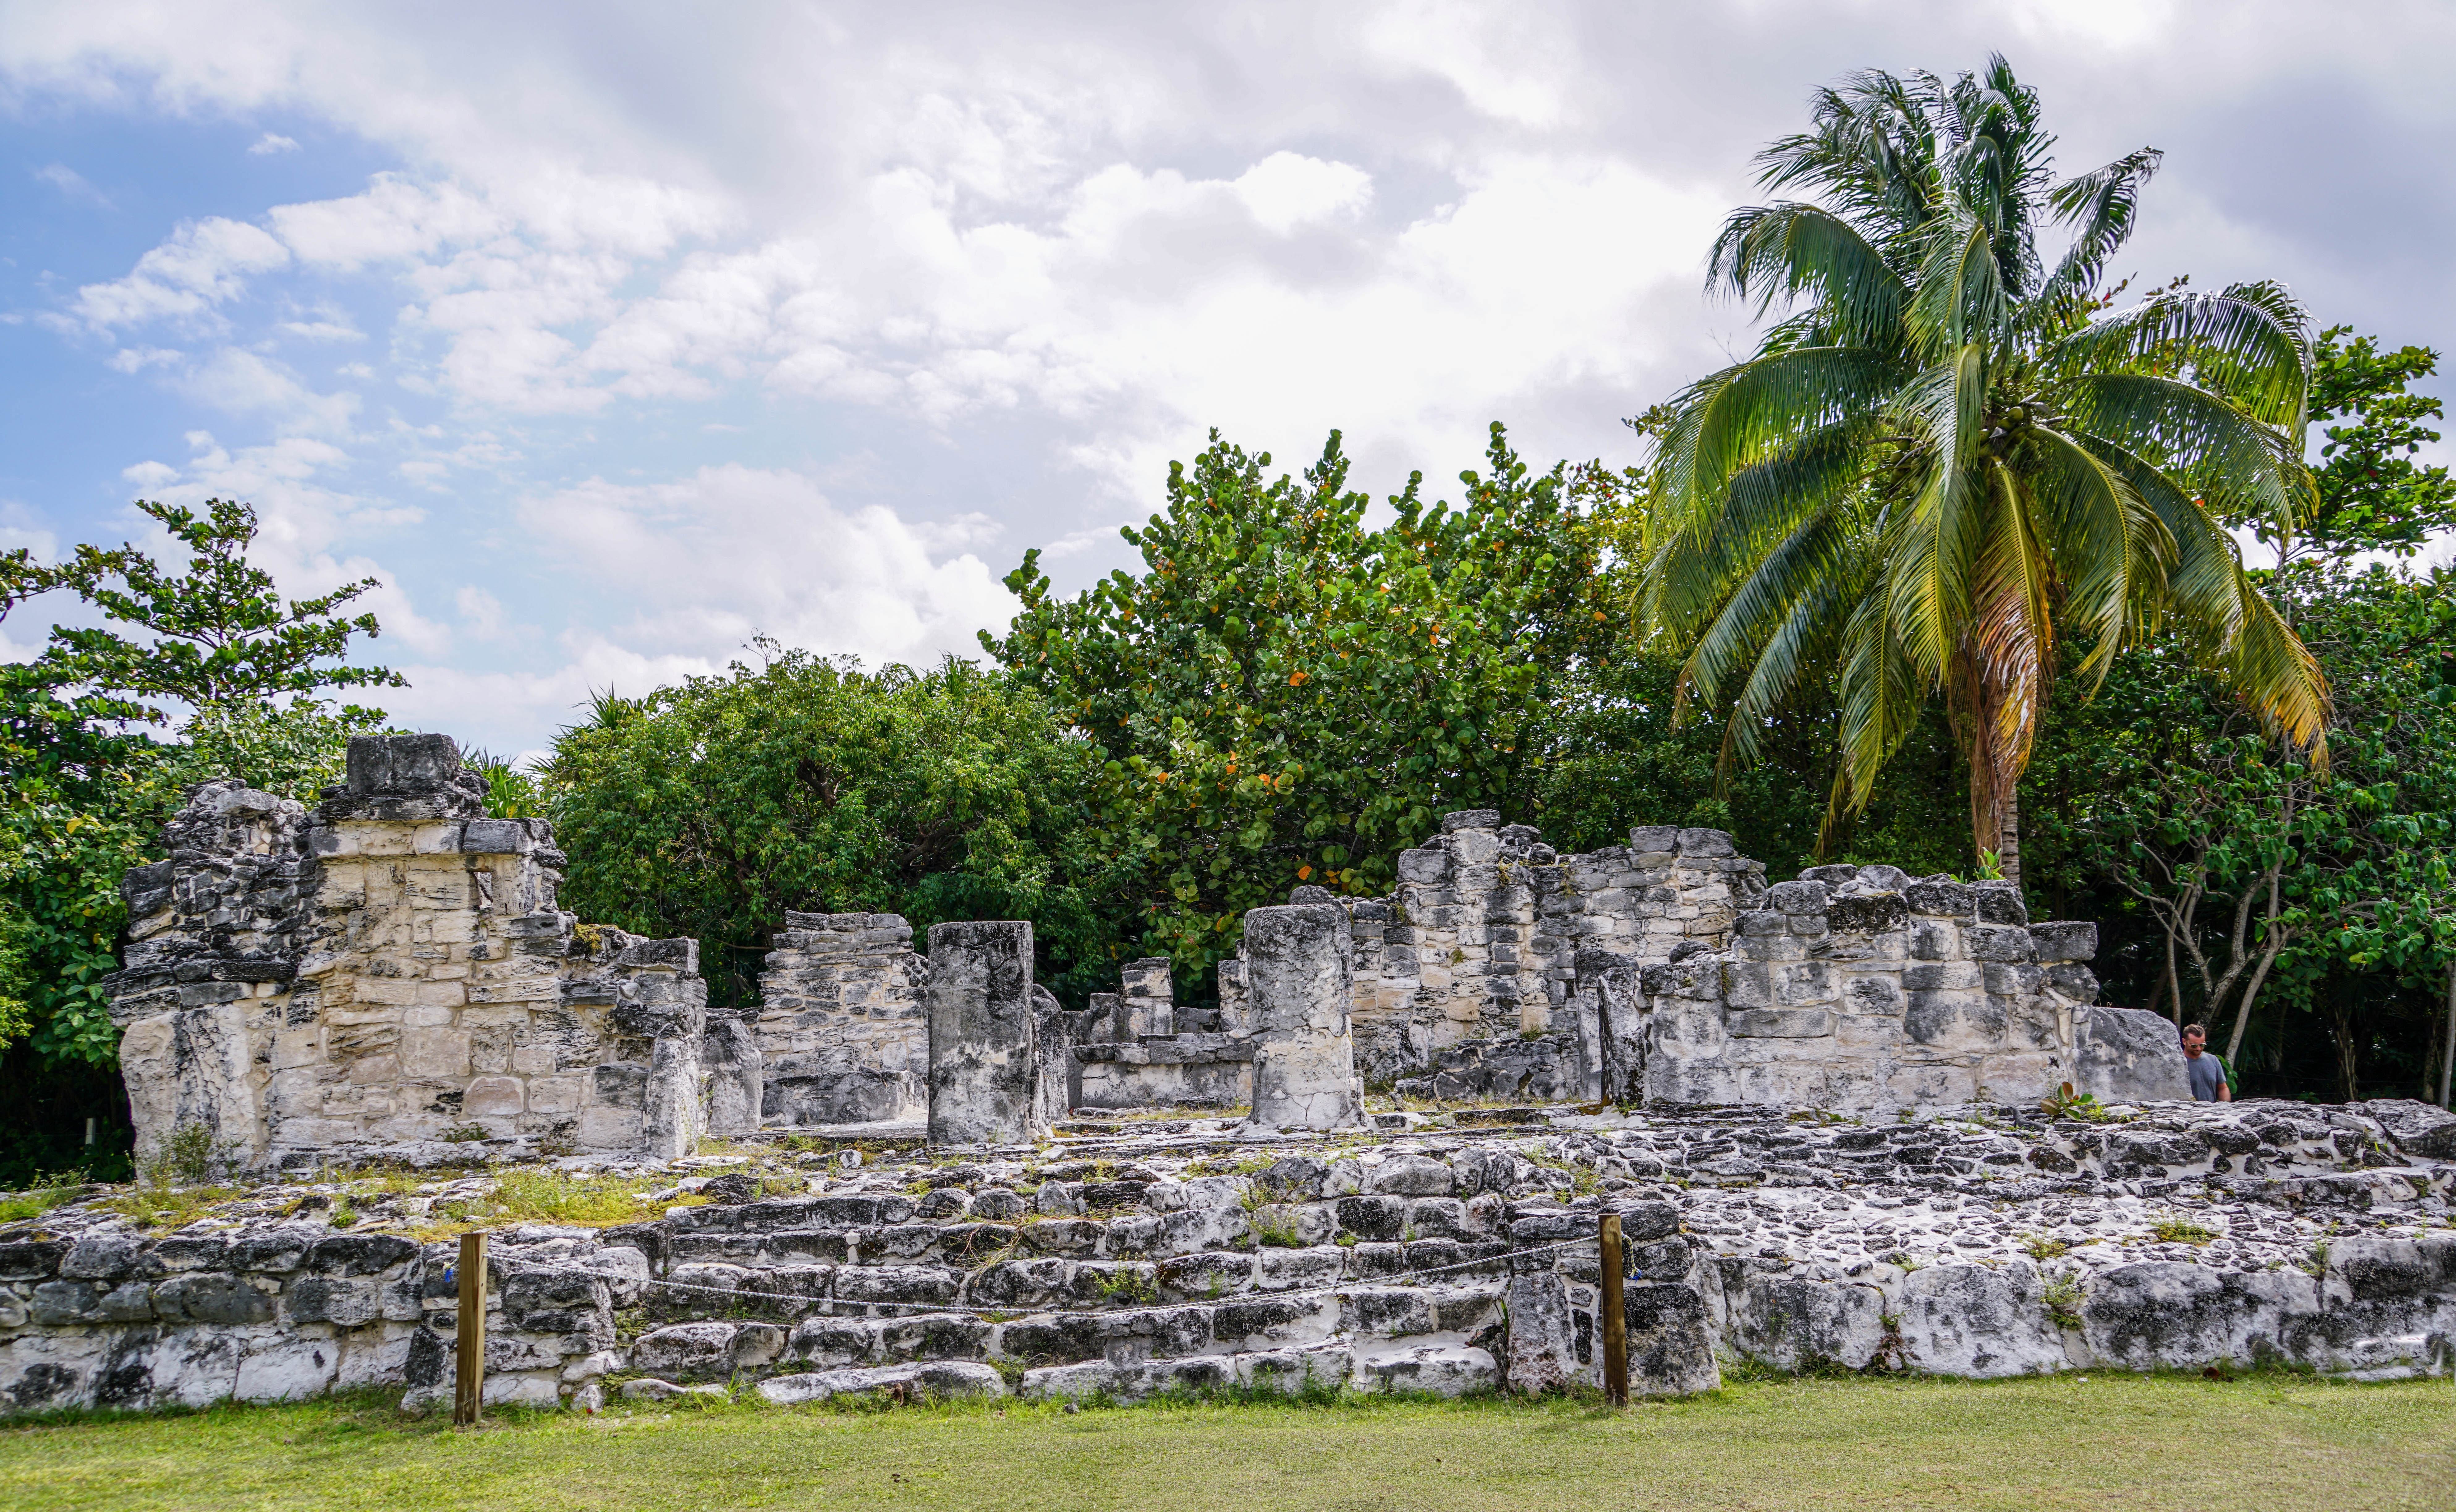
landscape, tree, nature, outdoor, rock, architecture, monument, tropical, ancient, attraction, garden, temple, mexico, ruins, estate, cancun, archaeological, archaeological site, ancient history, el ray, arecales, maya civilization